Sky position (RA, Dec in degrees): 194.13, 18.792
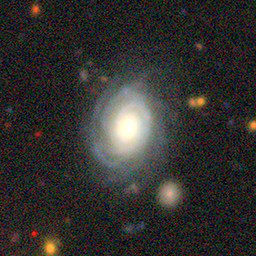
Galaxy morphology: Unbarred Tight Spiral Galaxies